Environmental impact of wind power

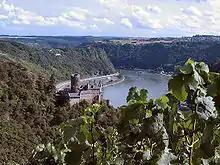
Loreley rock in Rhineland-Palatinate, part of UNESCO World heritage site Rhine Gorge

Aesthetic considerations of wind power stations often have a significant role in their evaluation process. To some, the perceived aesthetic aspects of wind power stations may conflict with the protection of historical sites. Wind power stations are less likely to be perceived negatively in urbanized and industrial regions. Aesthetic issues are subjective and some people find wind farms pleasant or see them as symbols of energy independence and local prosperity. While studies in Scotland predict wind farms will damage tourism, in other countries some wind farms have themselves become tourist attractions, with several having visitor centers at ground level or even observation decks atop turbine towers.